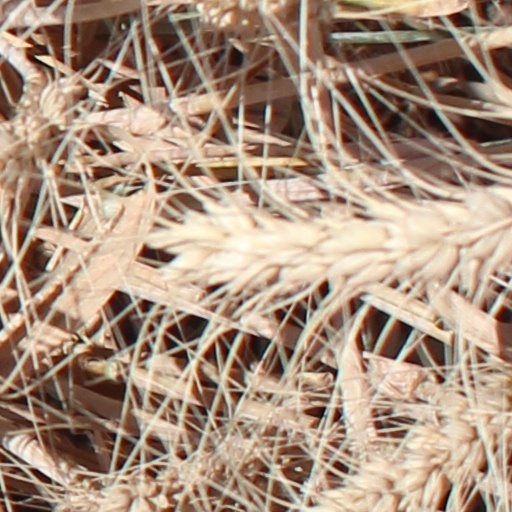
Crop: wheat